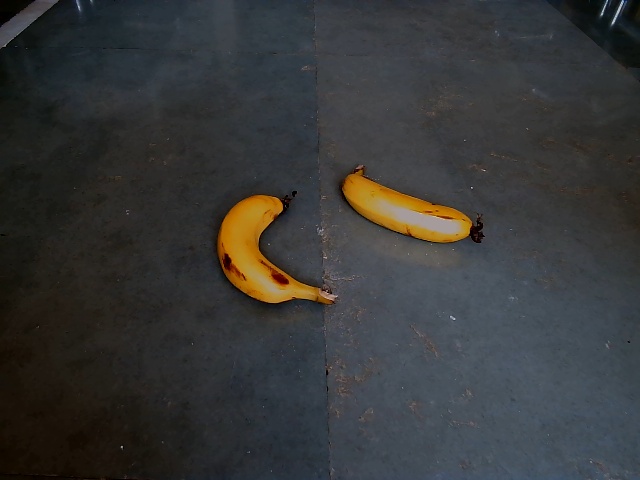
Label: Ripe_Banana